Graphics card

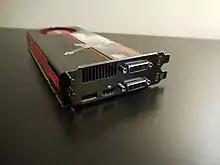
A Radeon HD 5850 with

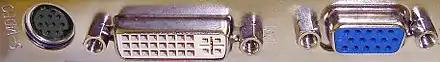
Video-in video-out (VIVO) for S-Video (TV-out), Digital Visual Interface (DVI) for high-definition television (HDTV), and DE-15 for Video Graphics Array (VGA)

Also known as D-sub, VGA is an analog-based standard adopted in the late 1980s designed for CRT displays, also called VGA connector. Today, the VGA analog interface is used for high definition video resolutions including 1080p and higher. Some problems of this standard are electrical noise, image distortion and sampling error in evaluating pixels. While the VGA transmission bandwidth is high enough to support even higher resolution playback, the picture quality can degrade depending on cable quality and length. The extent of quality difference depends on the individual's eyesight and the display; when using a DVI or HDMI connection, especially on larger sized LCD/LED monitors or TVs, quality degradation, if present, is prominently visible. Blu-ray playback at 1080p is possible via the VGA analog interface, if Image Constraint Token (ICT) is not enabled on the Blu-ray disc.